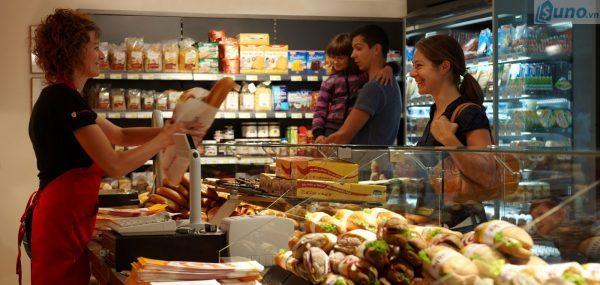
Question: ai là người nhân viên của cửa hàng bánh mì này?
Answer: người phụ nữ đeo tạp dề đỏ